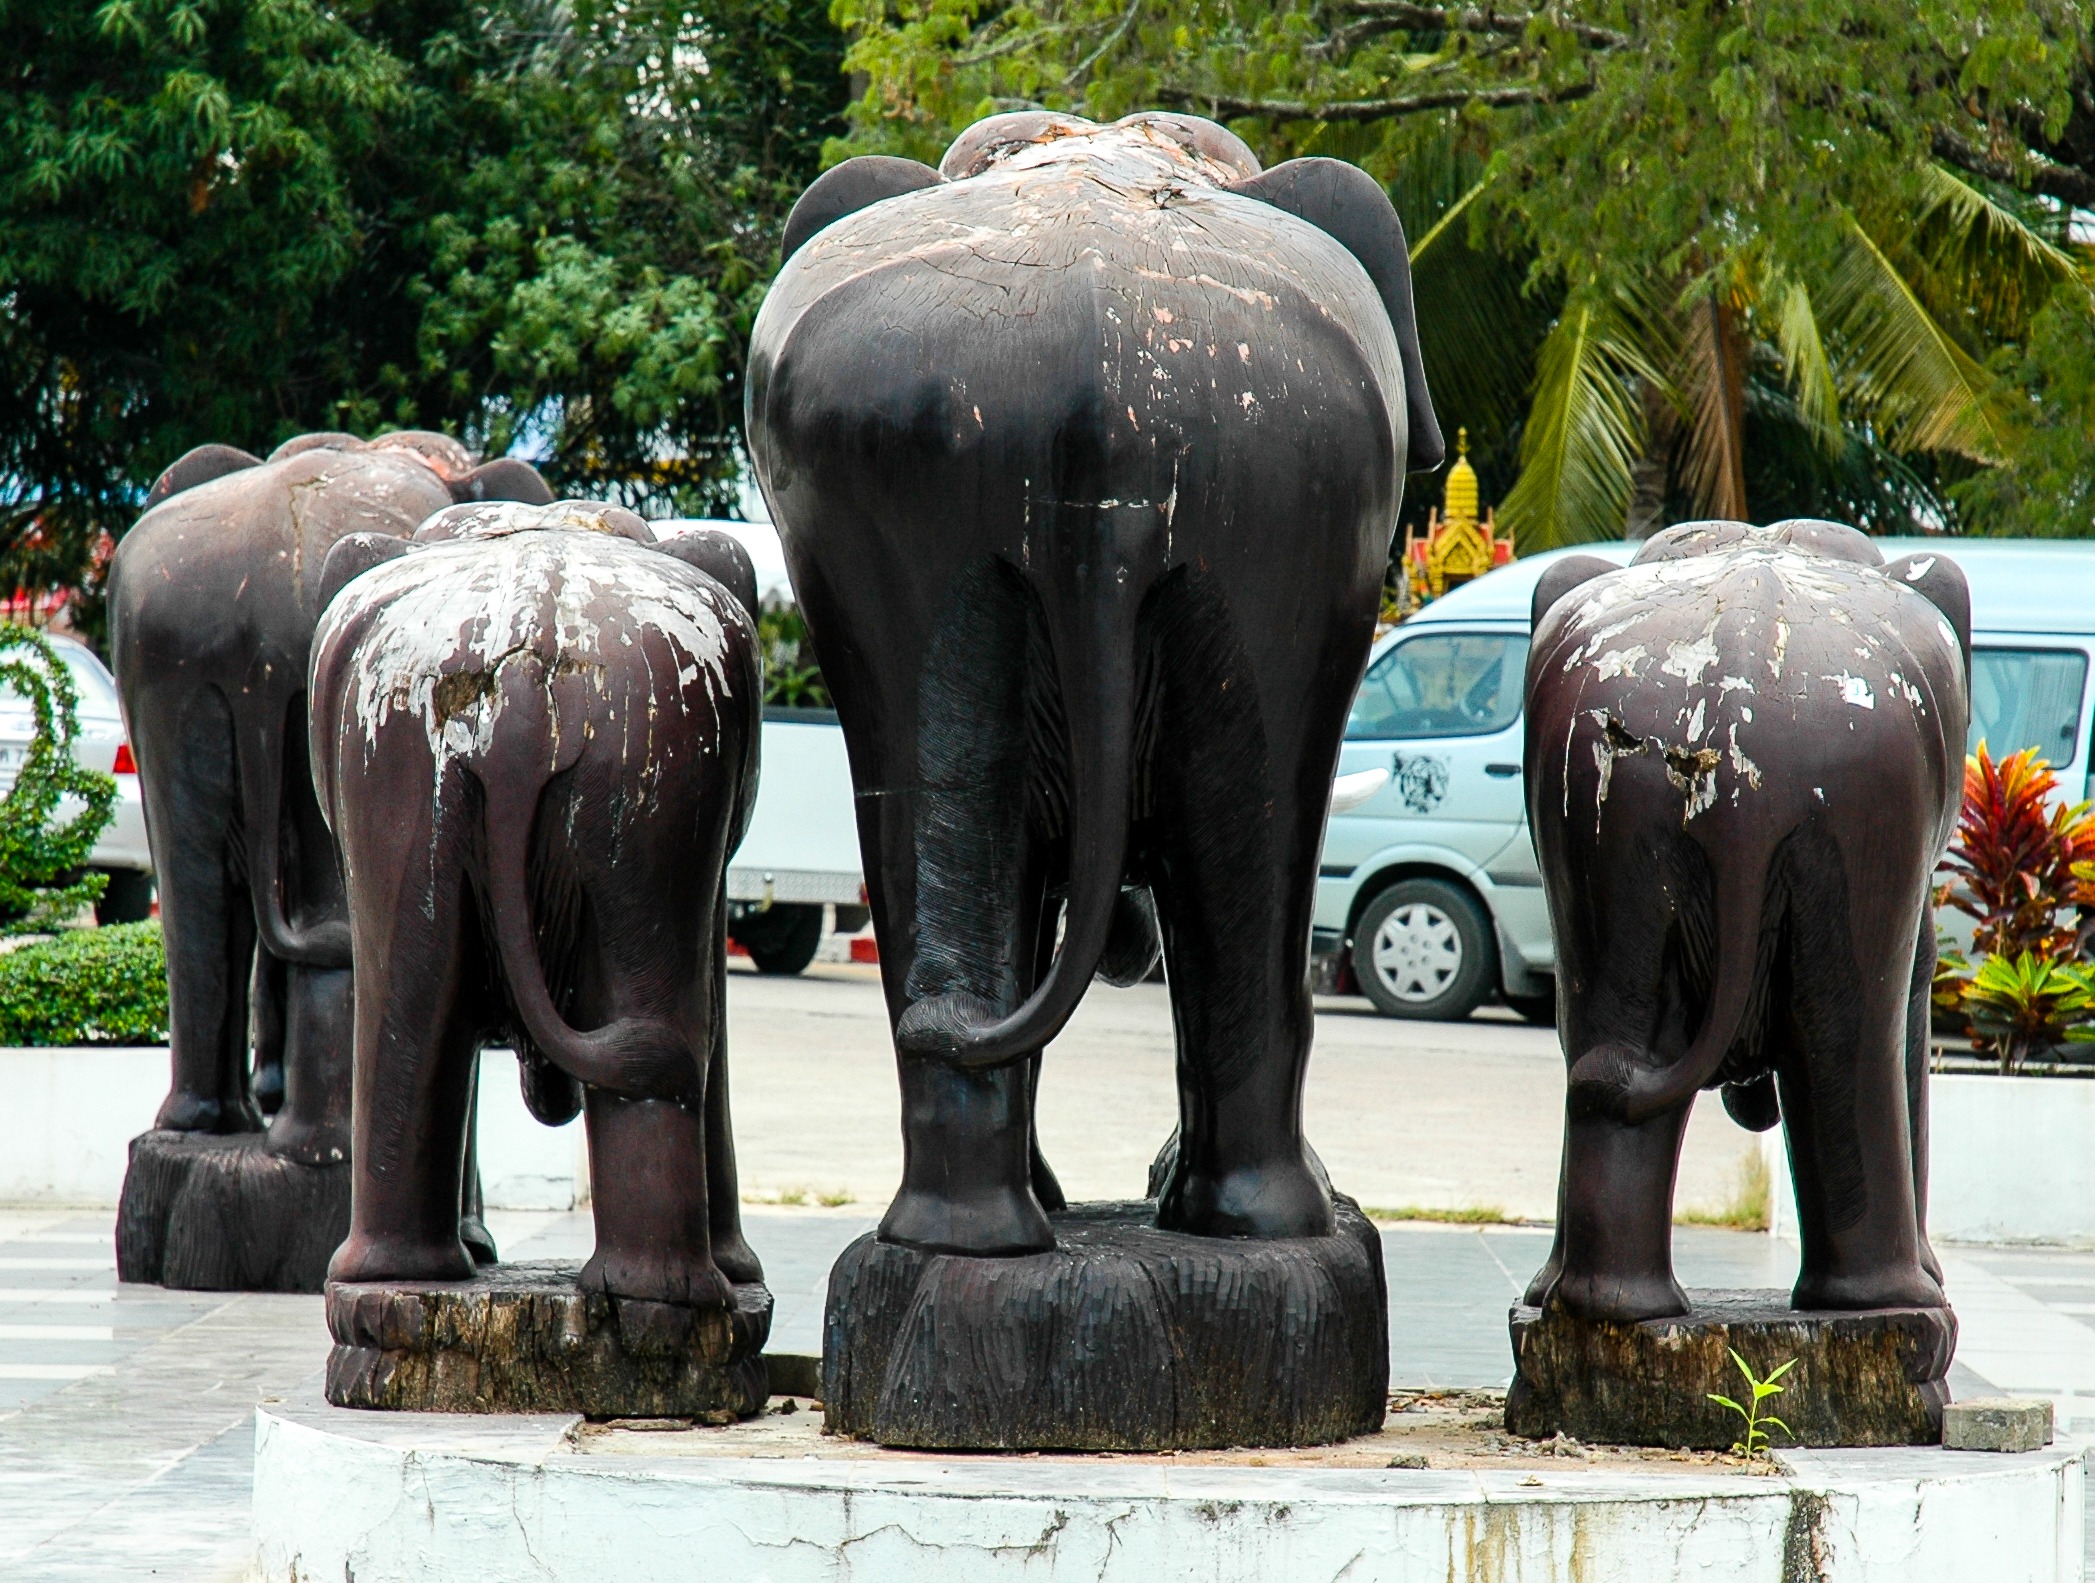
zoo, mammal, fauna, elephant, from the rear, indian elephant, stone figures, elephants and mammoths